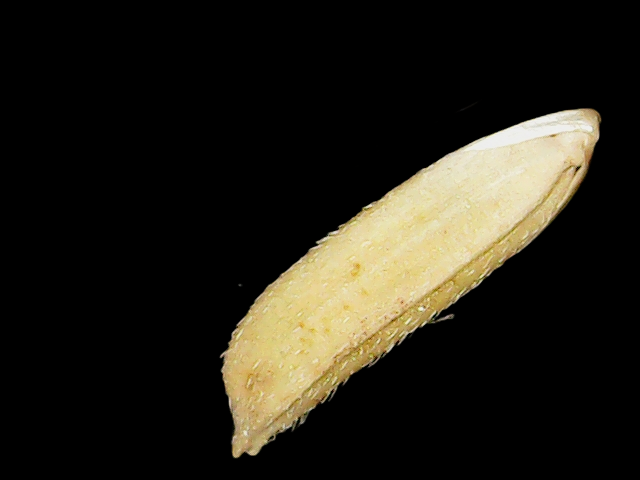
Rice variety: Binadhan21